Eurocommunism

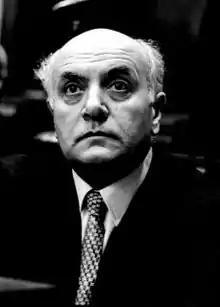
Altiero Spinelli, a prominent figure of the Eurocommunism movement and one of the founding fathers of the European Union

Eurocommunism was a trend in the 1970s and 1980s within various Western European communist parties, which said they had developed a theory and practice of social transformation more relevant for Western Europe. During the Cold War, they sought to reject the influence of the Soviet Union and its Communist Party. The trend was especially prominent in Italy, Spain, and France. It is commonly considered to have been prompted by the Prague Spring. Although the various parties converged against the Soviet factor, their own doctrines remained as different at the dissolution of the movement as they originally were before 1968.